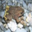
Label: frog